Media in Richmond, Virginia

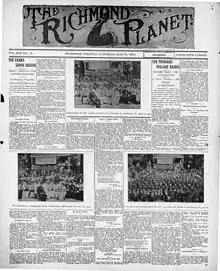
Richmond Planet on Saturday May 31, 1902.

Richmond's leading African American newspaper at the turn of the century was the "Richmond Planet" which ran from 1883 to 1996 and was edited by John Mitchel, Jr. from 1884 until his death in 1929.